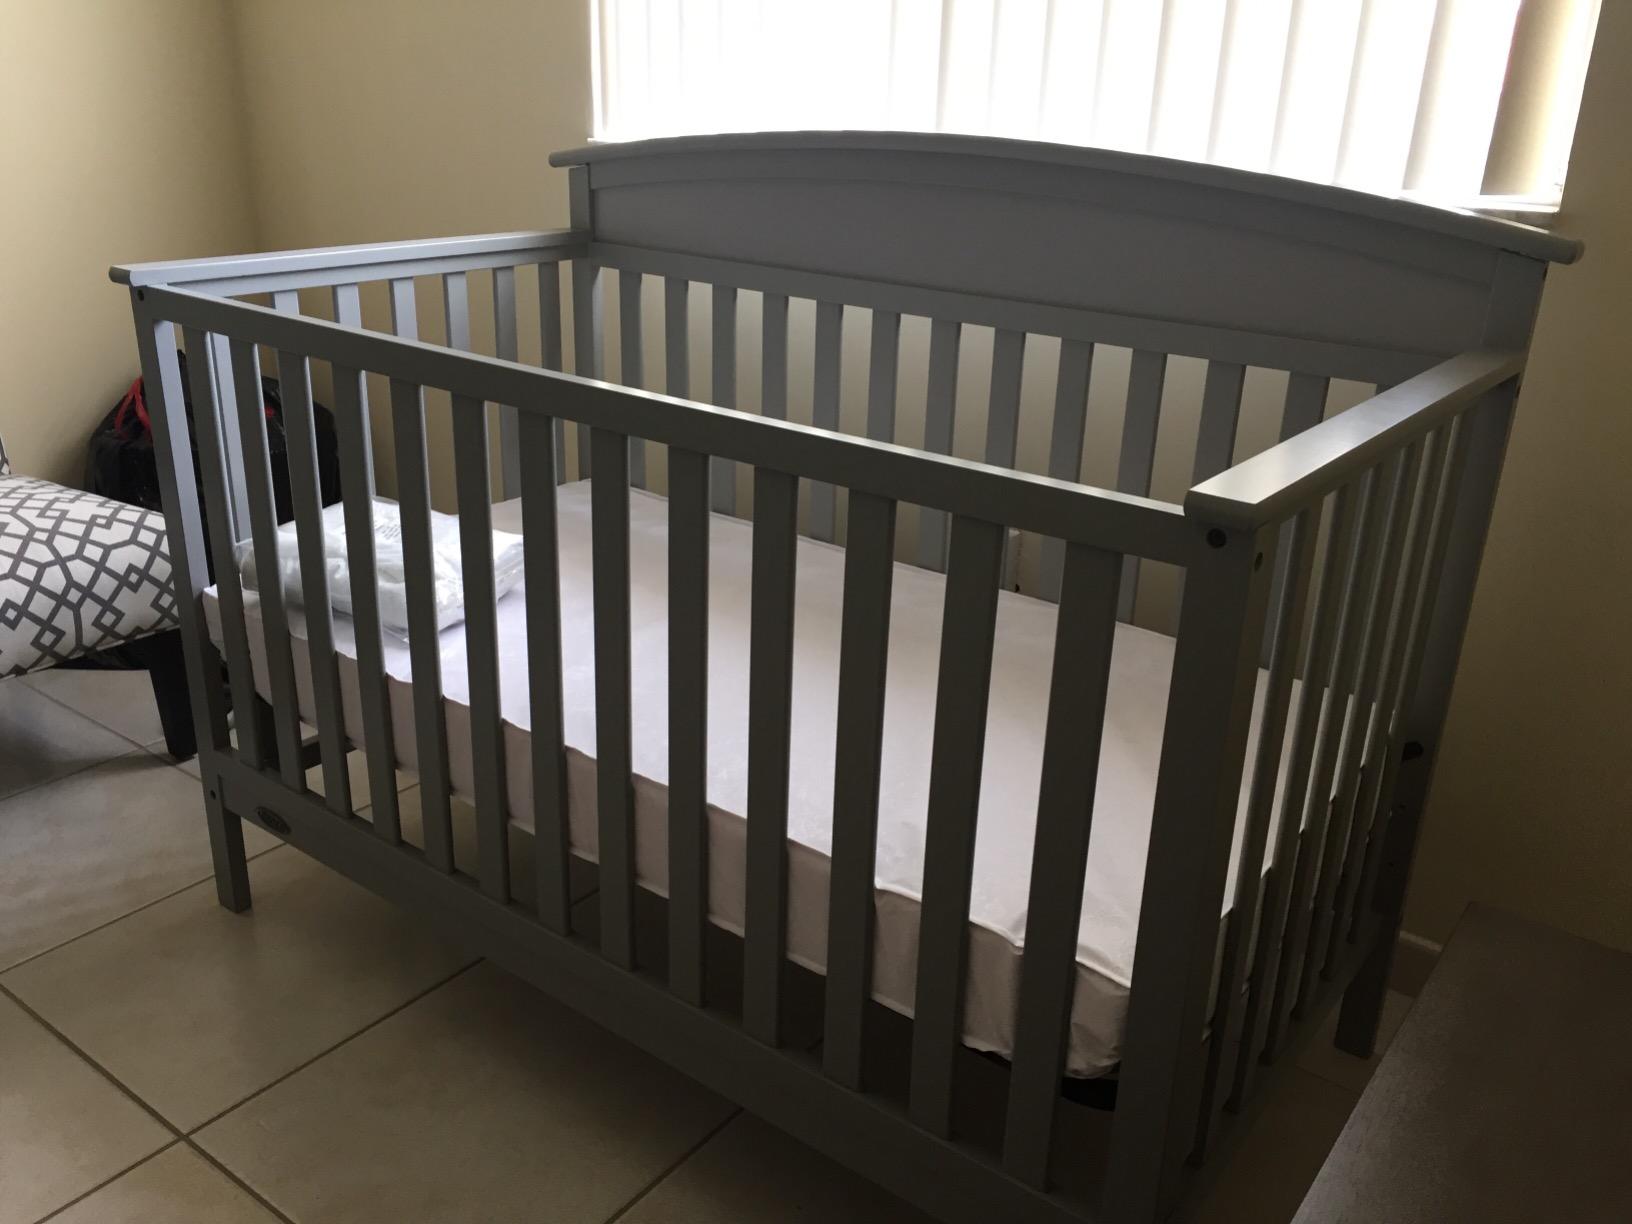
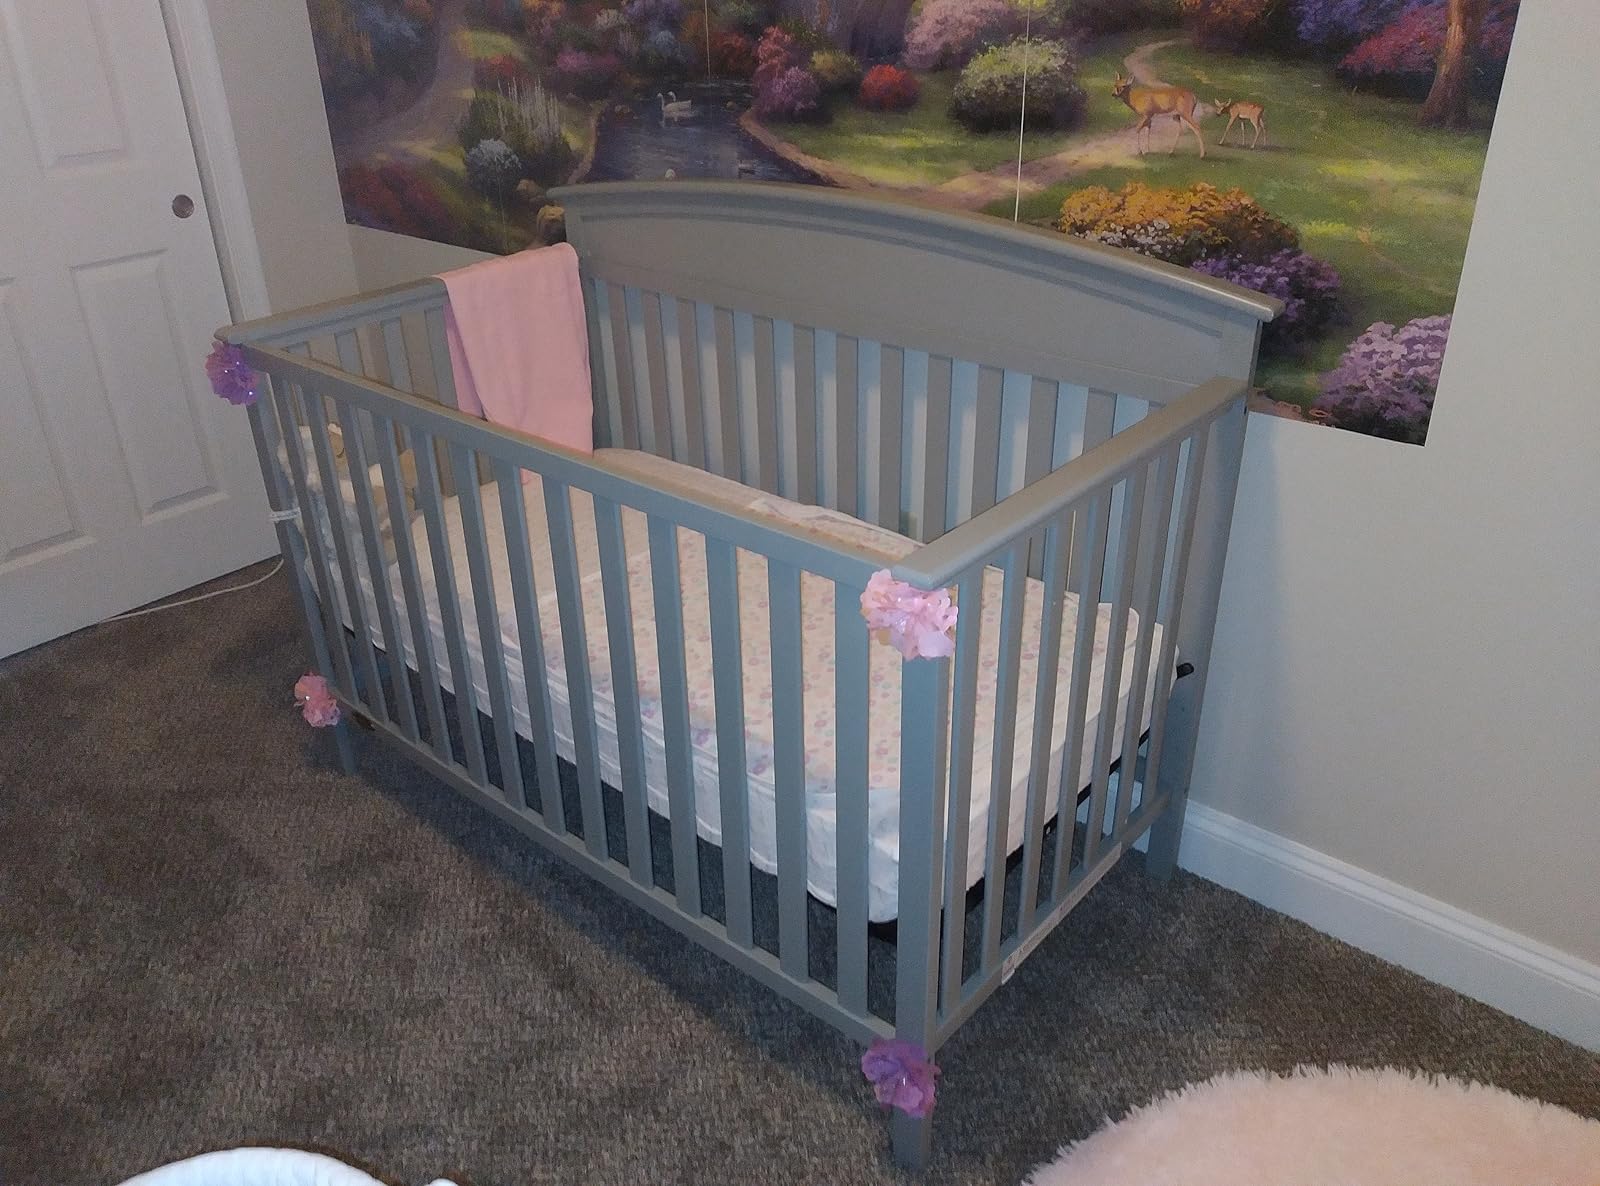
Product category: products_crib
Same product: yes